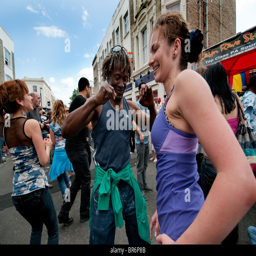
young people dancing in the streets